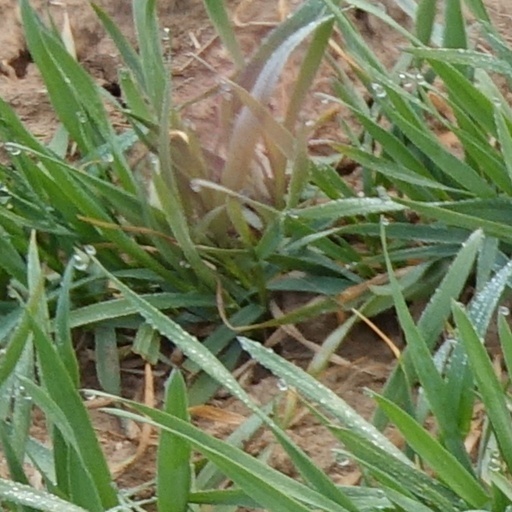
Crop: wheat